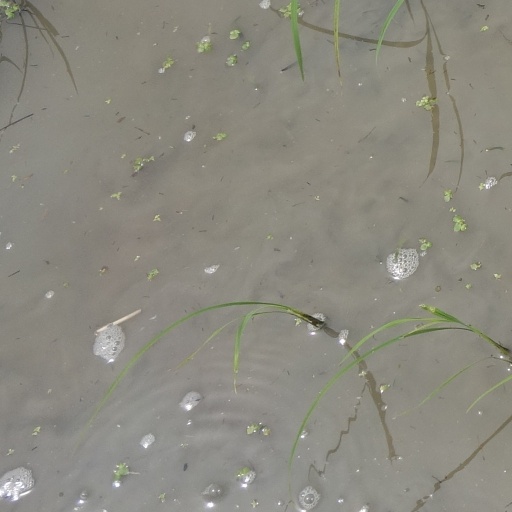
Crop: rice